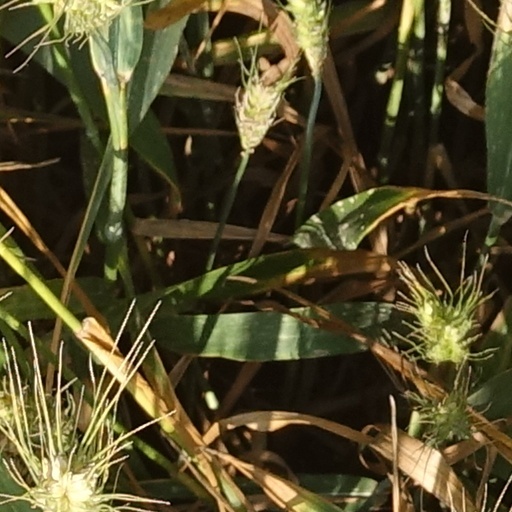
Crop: wheat